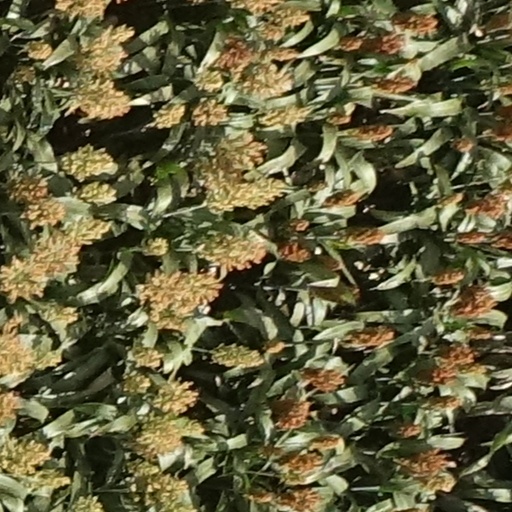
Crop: sorghum